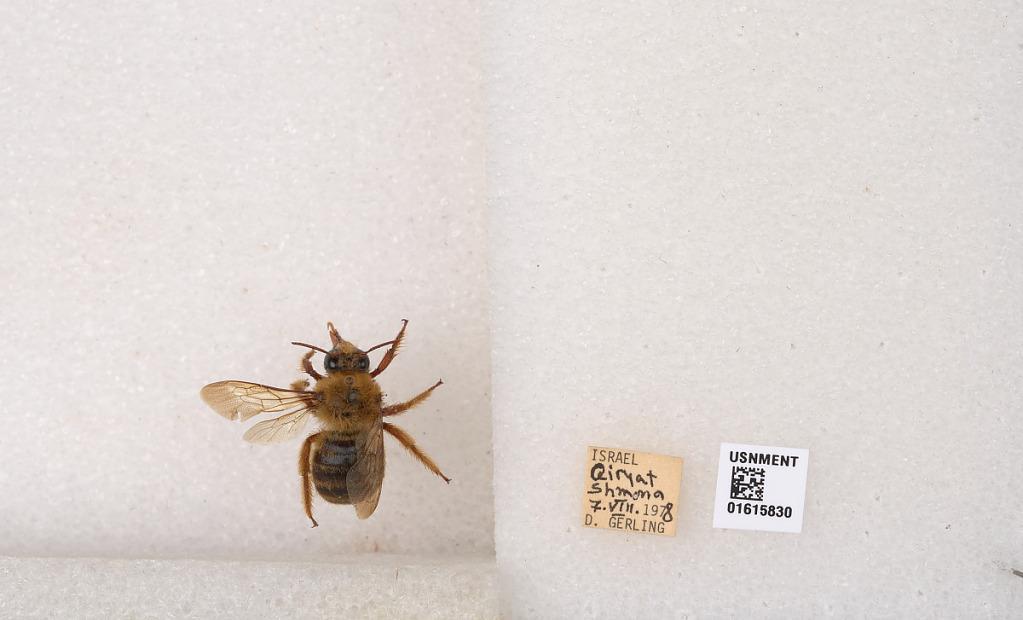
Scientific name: Xylocopa (Proxylocopa) rufa Friese
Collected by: Carpenter
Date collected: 1978-8-7
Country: Israel
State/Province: Northern
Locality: Qiryat Shmona